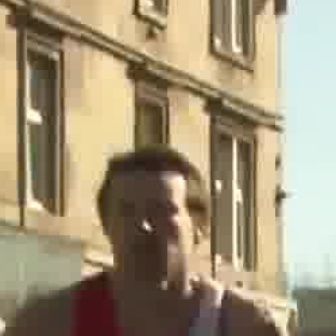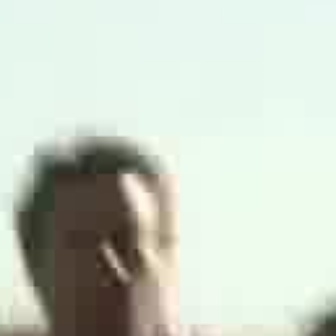
  Please identify the target specified by the bounding box [106,188,190,272] in the first image and locate it in the second image. Return the coordinates in [x_min,y_min,x_max,y_max] format.
Answer: [36,206,155,326]